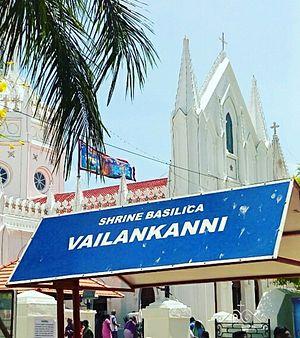
Notre-Dame de la Bonne Santé, appelée aussi Notre-Dame de Velankanni, est un titre catholique célébré de la Bienheureuse Vierge Marie qui serait apparu dans le village de Velankanni, Tamil Nadu, Inde. Selon les croyances traditionnelles, l'apparition Mariale aurait eu lieu à un jeune berger qui livrait du lait au voisinage lorsque la Vierge Marie portant l'enfant Jésus, lui apparaît. Cette apparition n'a pas été reconnue par le Saint-siège.